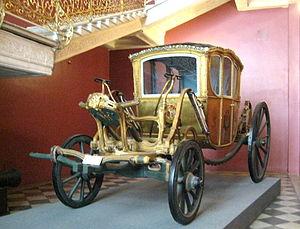
La berline est un véhicule hippomobile suspendu, fermé, à quatre places. Apparue à la fin du XVIIᵉ siècle, elle représente une grande évolution, par rapport à l’ancien carrosse, en matière de légèreté, de maniabilité et de confort.